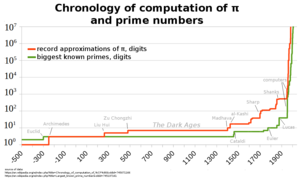
Depuis décembre 2018, le plus grand nombre premier connu est :